Vampire: The Masquerade (Choice of Games)

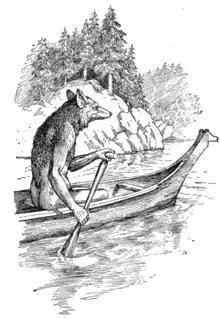
An illustration of an anthropomorphic coyote in a canoe

Marquis enjoyed writing a "World of Darkness" game set in the present, due to how the world has changed since the "World of Darkness" tabletop games were originally published in the 1990s. One of the first things he did when beginning development was to write a list of things he would not include in the story, due to editorial request, personal disinterest, or due to how they would not work in a courier story. He also looked through developer notes for other "World of Darkness" material to avoid overlap with other stories in the series; he specifically wanted to avoid including "ancient tomb" tropes, considering this something that had never been done better than the Ankaran sarcophagus in "Bloodlines", and therefore not wanting to compete with it. Instead, he opted for writing a story about "mad science", forgotten experiments, and the eeriness of unexplained disappearances. He cited novels including Jack Kerouac's "On the Road", Hunter S. Thompson's "Fear and Loathing in Las Vegas", and Richard Kadrey's "Sandman Slim" series, as influences. He also took inspiration from mythology, with the shapeshifter Coyote serving as inspiration for a polymorphic Gangrel vampire. A challenge for Marquis was to balance horror with the "World of Darkness" tabletop games' systematized setting; he tried to counter this by drawing from more obscure parts of the setting, to populate the game's world with "the unknown" – things that belong to the setting but are less categorized than the Camarilla vampires.